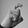
ASL letter: X